Eyal Berkovic

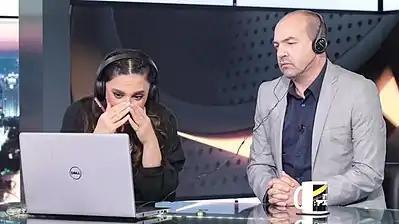
Berkovic co-hosting his television talkshow "Ofira and Berkovic" in 2020

In the summer of 2006 he was appointed as the general manager of Maccabi Netanya. However, he was manager only for two months in which time he did not oversee any games. He stated that he left the job due to poor professional relations with Daniel Jammer, the club's owner and chairman. Berkovic had been an active manager in the transfer market during his two months, signing 15 players including Mazuwa Nsumbu, Liran Strauber and Itay Shechter.